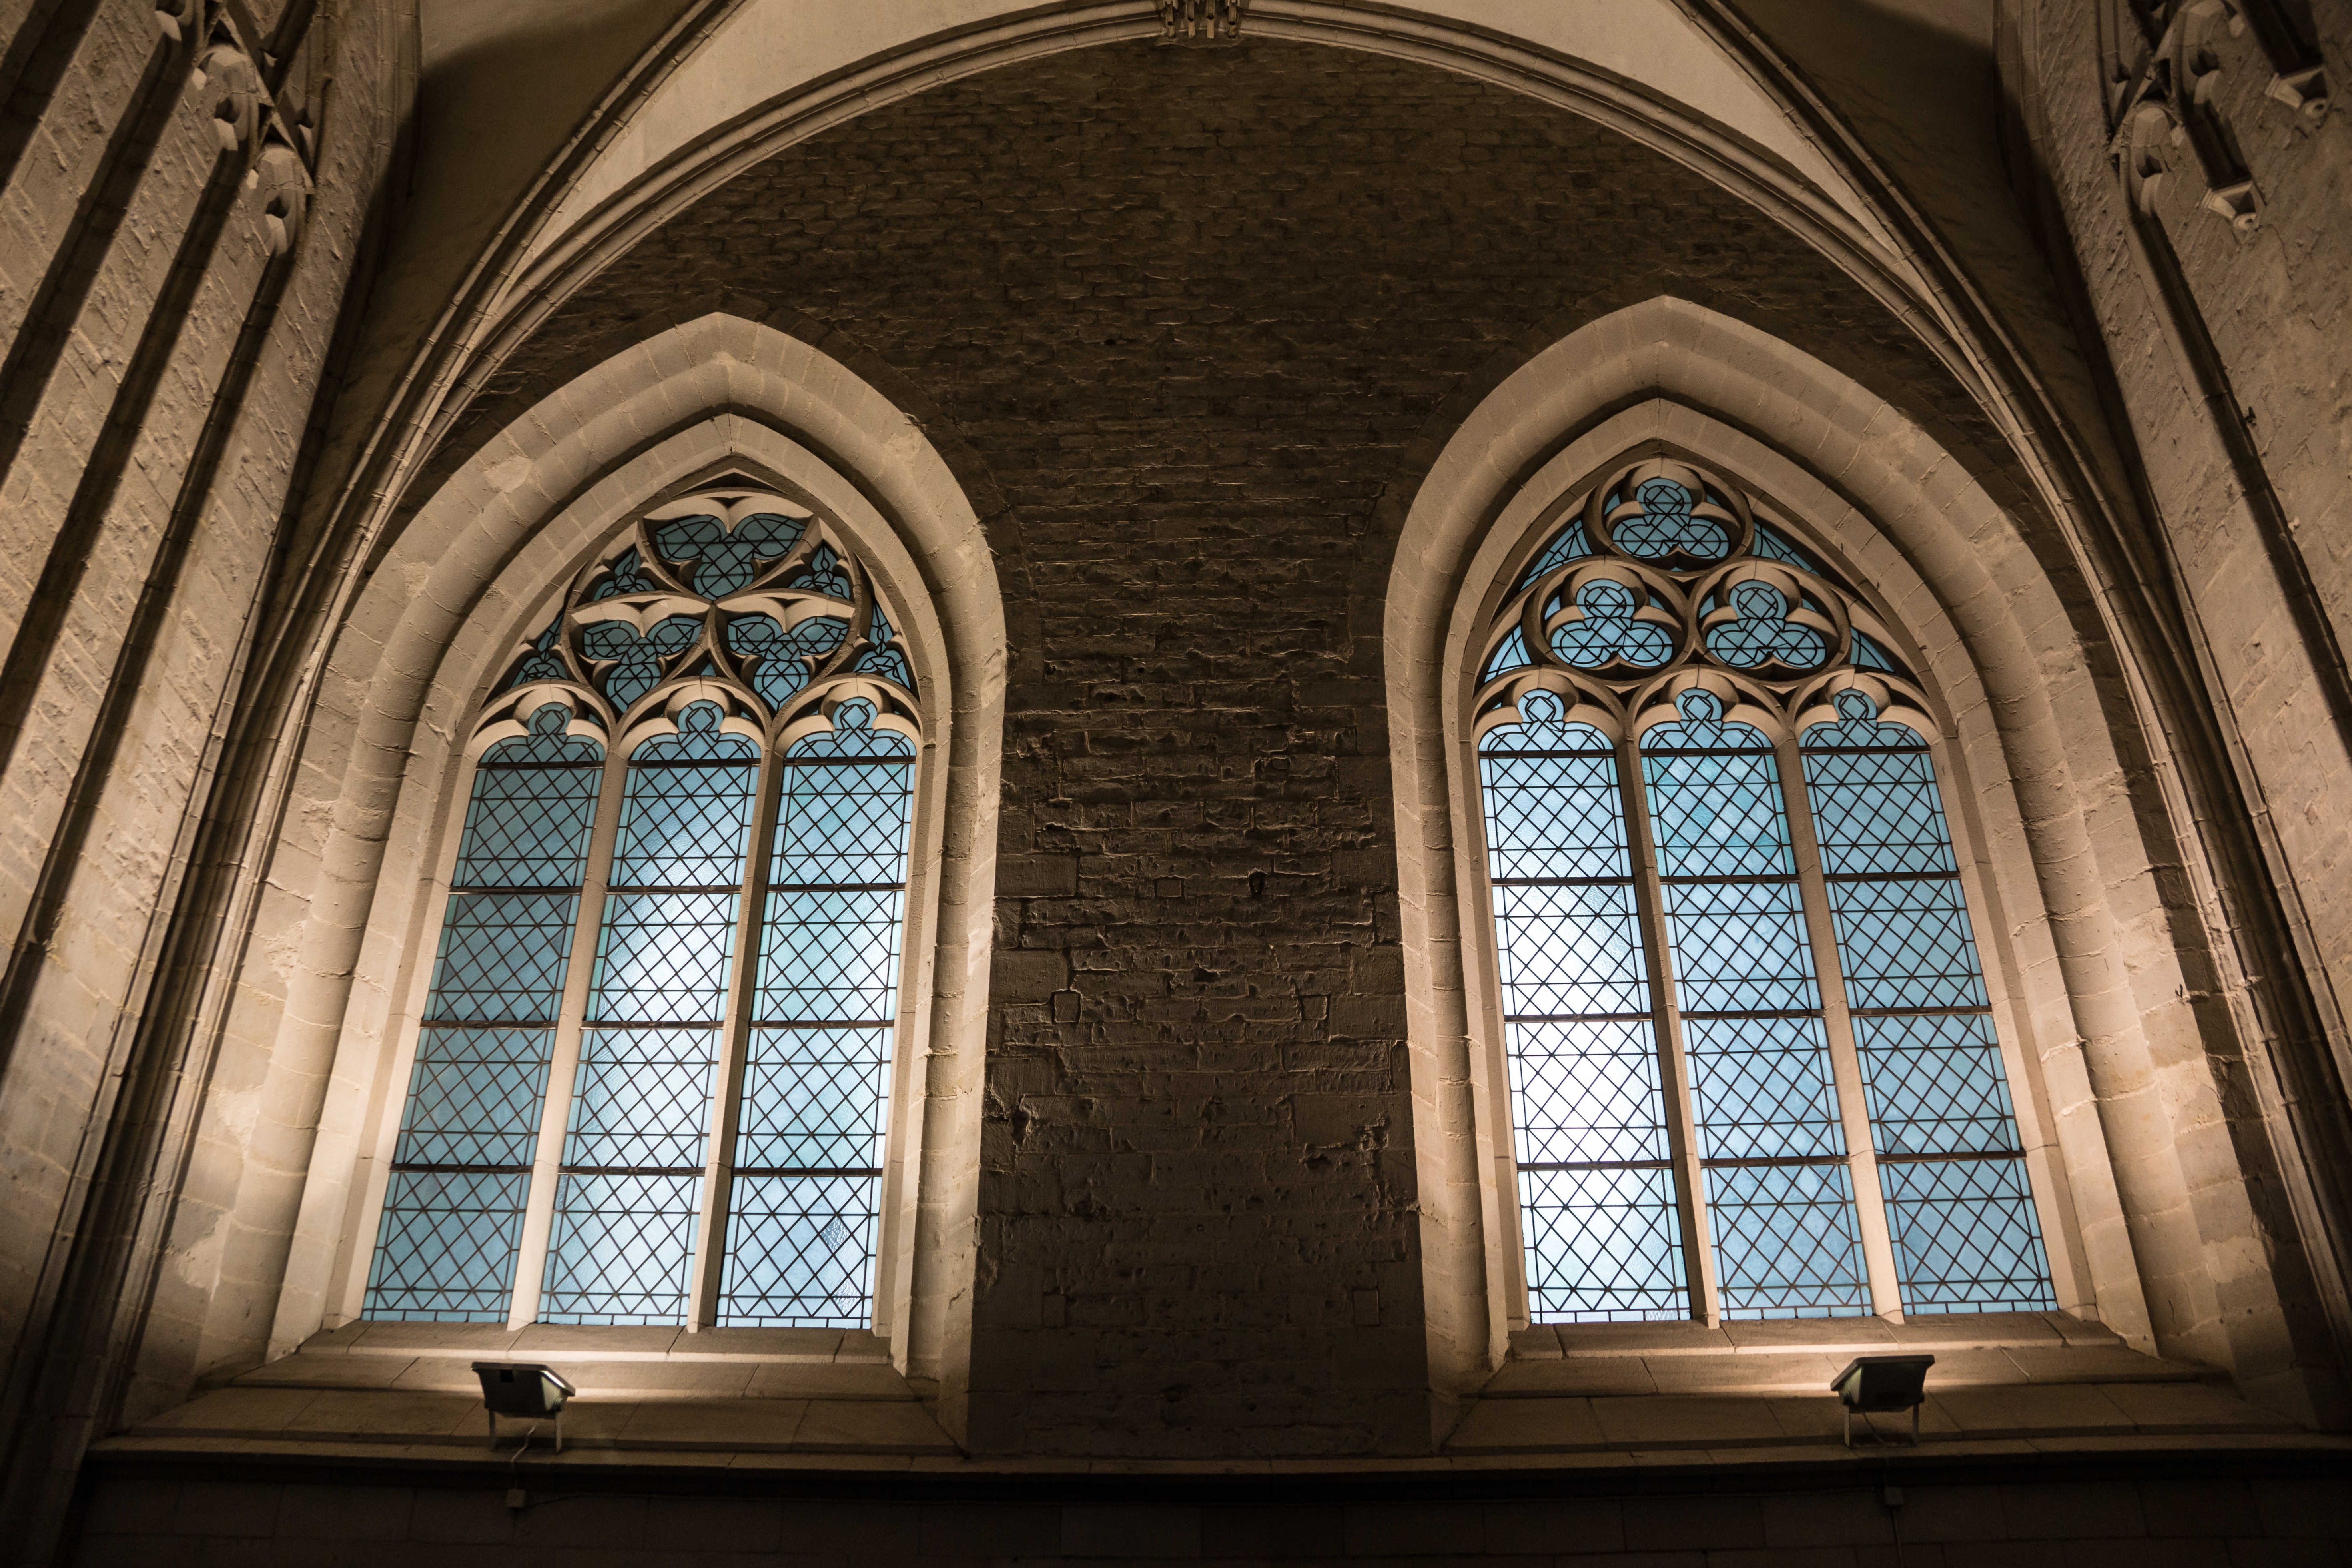
architecture, window, glass, building, arch, facade, church, cathedral, chapel, material, gothic, place of worship, symmetry, old window, stained glass window, gothic architecture, church window, window glass, daylighting, pointed arch